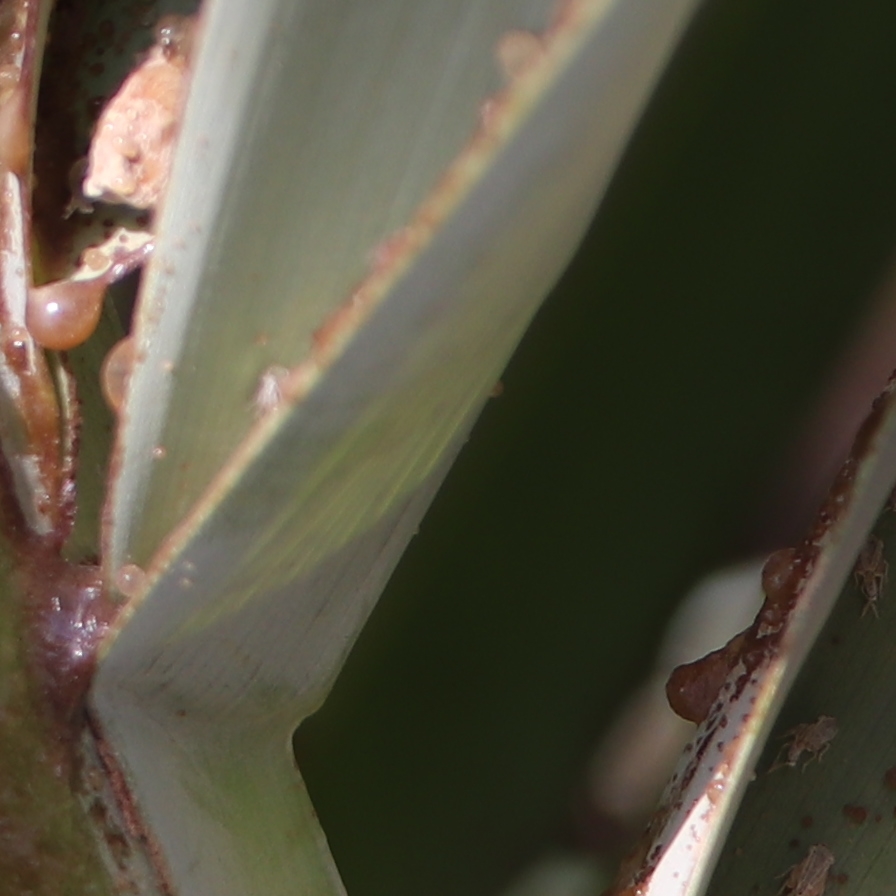
Label: Dubas